Daihatsu Terios

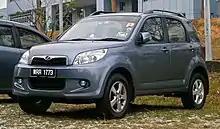
2008 Perodua Nautica

Perodua launched the rebadged version of the short-wheelbase Terios, called "Nautica" in May 2008. The model was fully imported from Japan, except for the front grille, front bumper and rear bumper which are manufactured and fitted in Malaysia. It has a 1.5-litre DVVT engine, full-time 4WD, projector headlamps, and five seats with dark interior. The price tag of the Nautica is not much different from the long-wheelbase Rush. It comes with only two colour choices: Medallion Grey and Majestic Black, and comes in automatic transmission only. The Nautica was quietly discontinued in 2009, slightly less than a year after its launch. Only a mere total of 489 units were ever sold. The reason for the discontinuation was because as a national car company focused on local manufacturing, Perodua was unable to obtain sufficient necessary Approved Permits for vehicle importation, as the Nautica was imported in CBU form from Japan.